Faule Grete

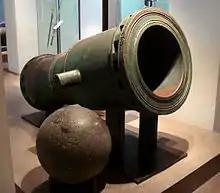
Bronze bombard of the Knights Hospitaller cast in 1480. The Faule Grete was arguably similar in shape, although larger in size.

The Faule Grete (German for "Lazy Grete", alluding to the lack of mobility and slow rate of fire of such super-sized cannon) was a medieval large-calibre cannon of the Teutonic Order. The bronze bombard was cast in 1409 in the cannon foundry of the Marienburg by the gunfounder Heynrich Dumechen. According to the account books of the order, the construction costs amounted to 278.5 Mark, a sum equivalent to ca. 1160 oxen.